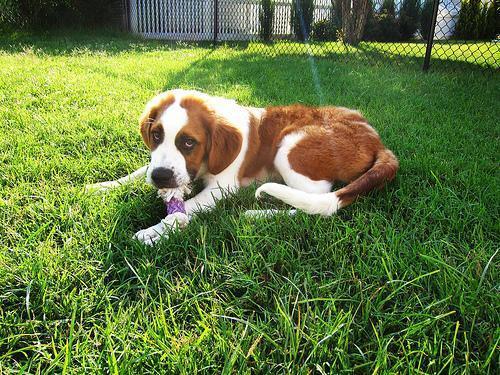
saint bernard